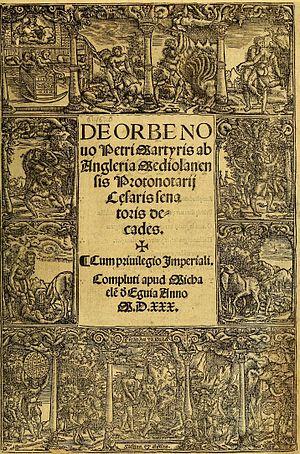
L'abstraction en art s'oppose aux représentations figuratives et narratives, elle résulte de formes expressives et non de formes représentatives. Au regard de l'histoire de l'art, de très anciennes cultures ont touché à l'abstraction, que ce soit en Inde ou chez les peuples amérindiens.